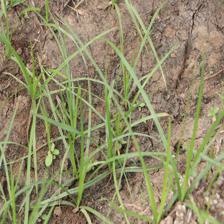
Label: Grass